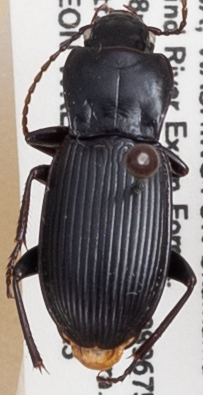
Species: Pterostichus herculaneus
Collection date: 2019-08-13
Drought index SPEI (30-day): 0.39
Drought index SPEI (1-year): -1.45
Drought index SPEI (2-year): -1.69